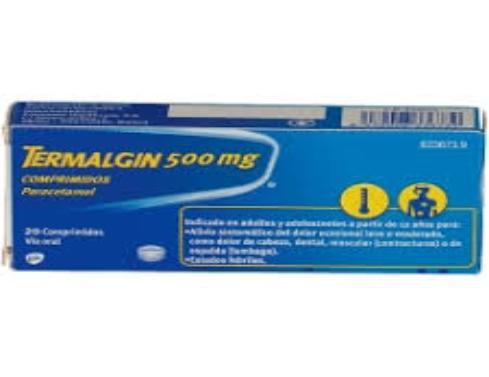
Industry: Medical